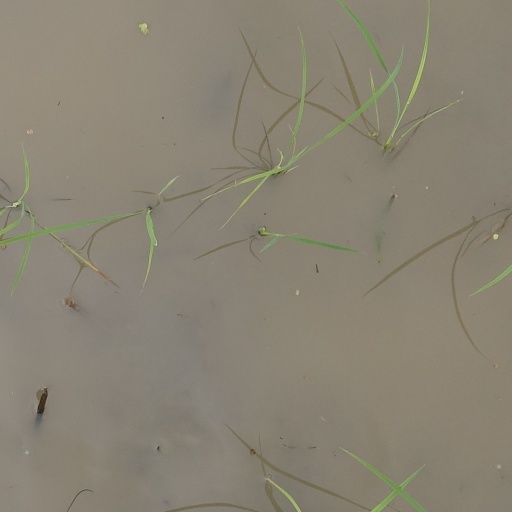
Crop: rice